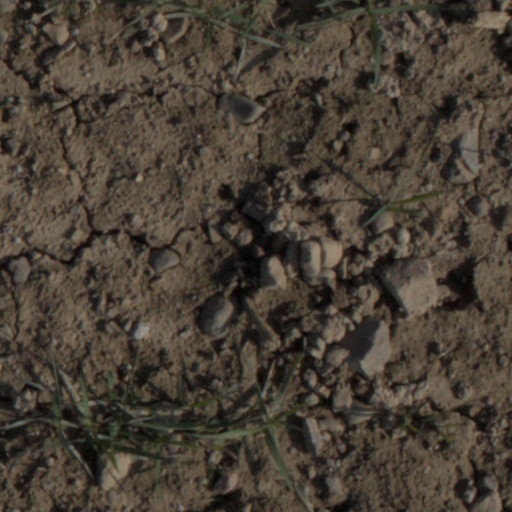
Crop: wheat